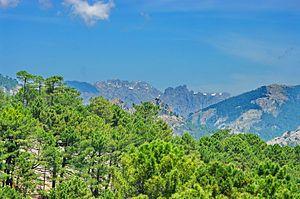
Vue du Monte Incudine et des aiguilles de Bavella depuis les environs du col d'Illarata.
Le Monte Incudine est un sommet de Corse-du-Sud s'élevant à 2 134 m d'altitude, entre les communes de Zicavo et de Quenza. Souvent enneigé jusqu'en mai, c'est en allant vers le sud le dernier grand sommet de la chaîne corse, laquelle s'abaisse ensuite progressivement vers le massif de Bavella, le massif de l'Ospedale puis la montagne de Cagna.